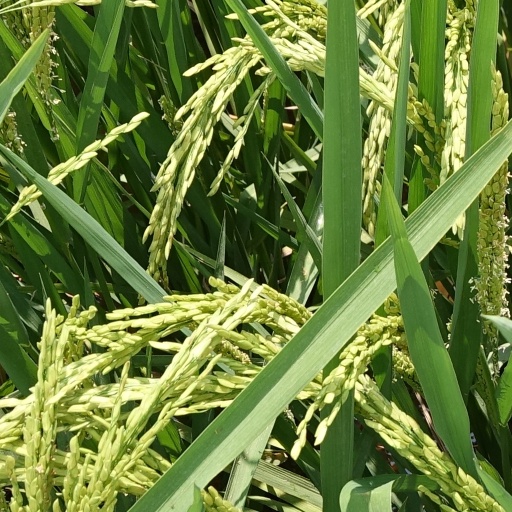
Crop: rice